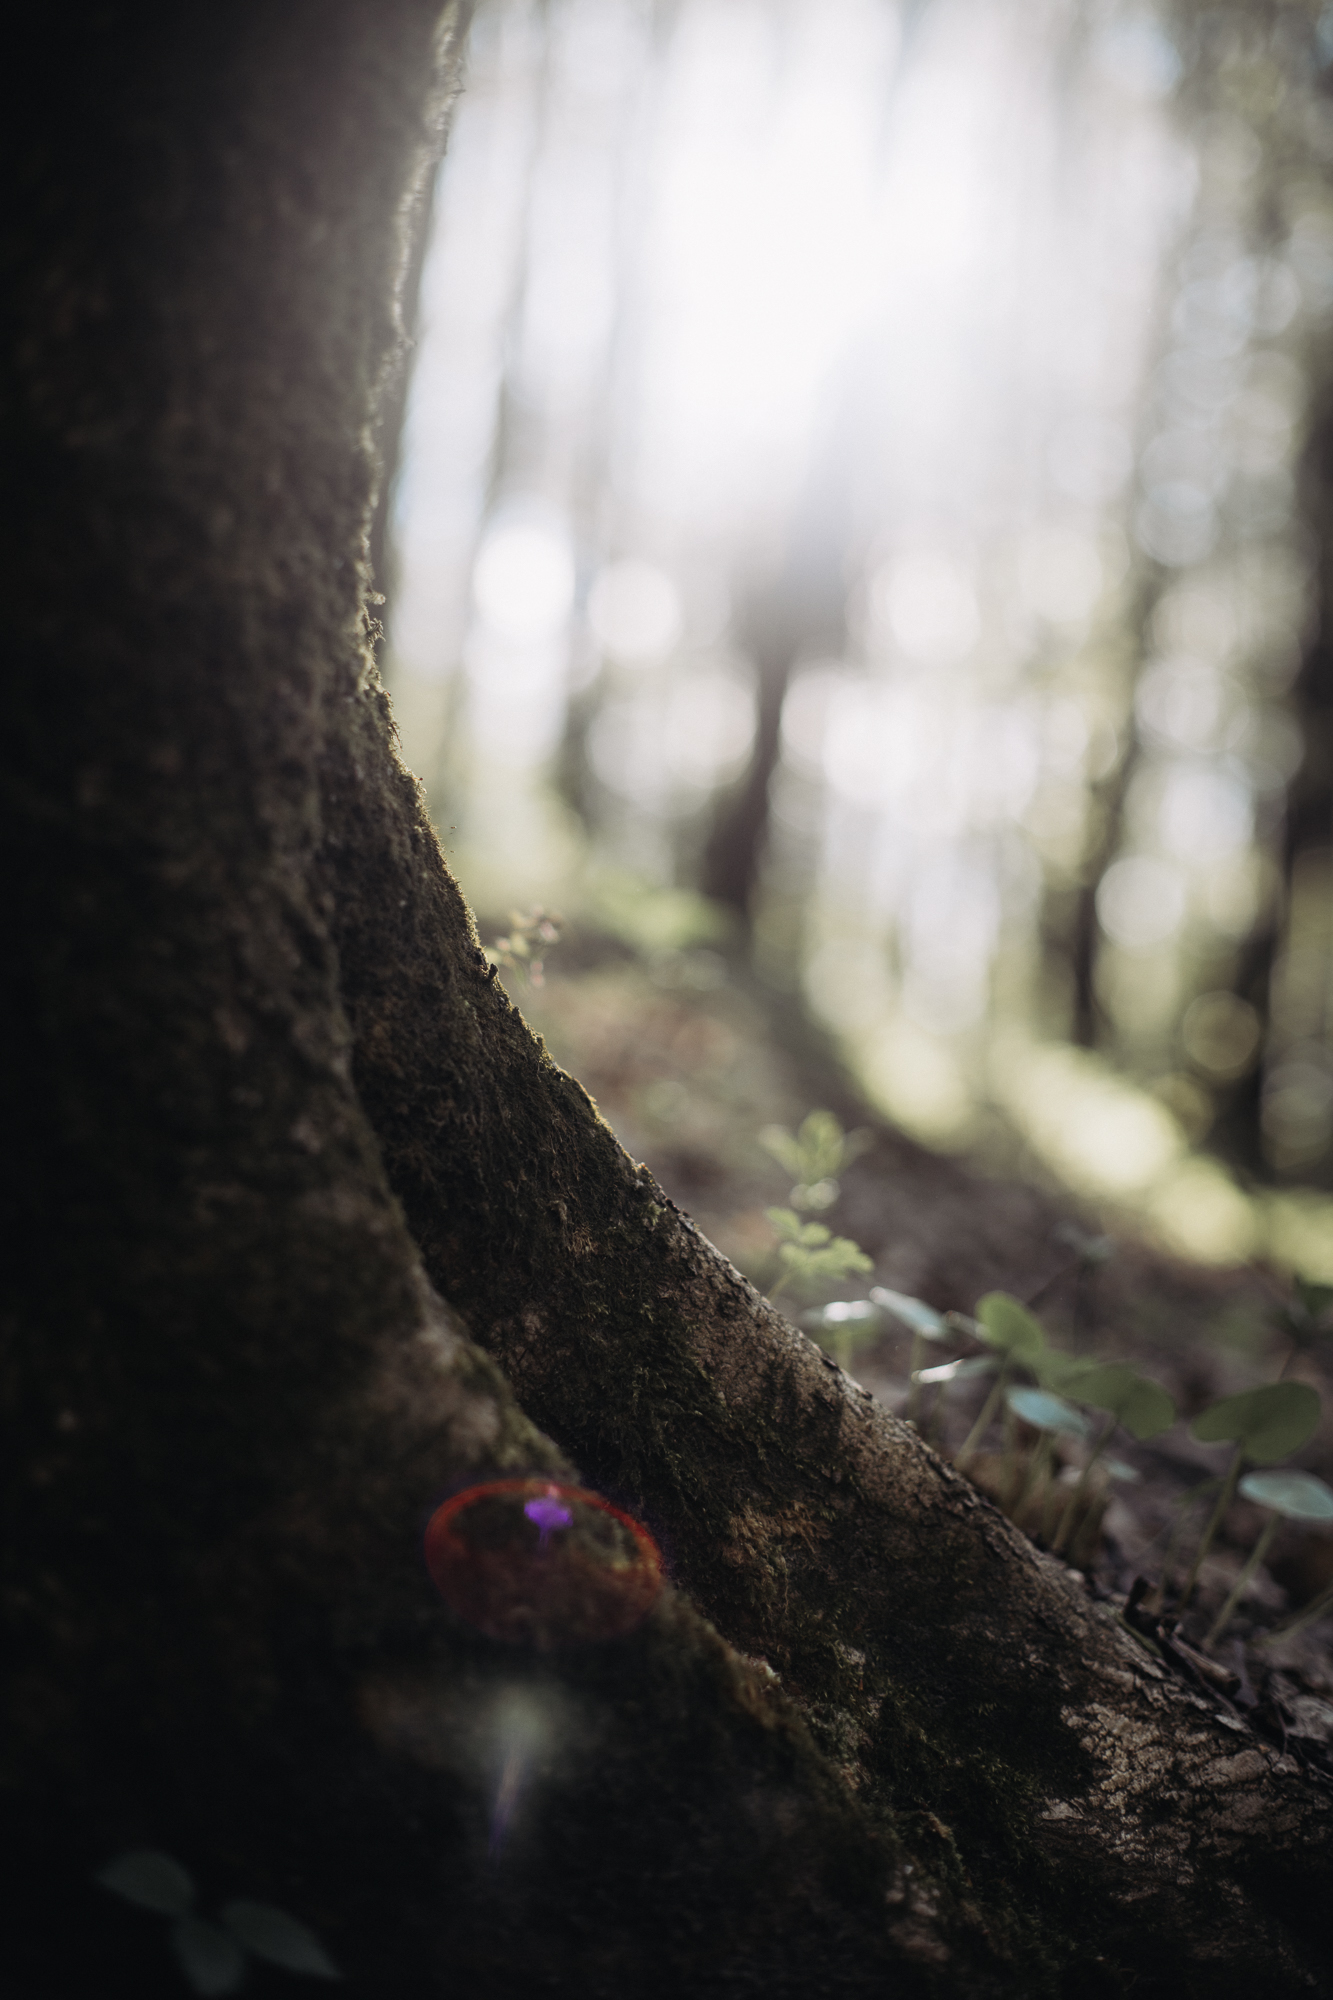
natural, eye, water, plant, flash photography, wood, twig, trunk, Tints and shades, grass, natural landscape, circle, landscape, forest, darkness, soil, lens flare, macro photography, tree, road surface, shadow, rock, woodland, reflection, night, plant stem, ball